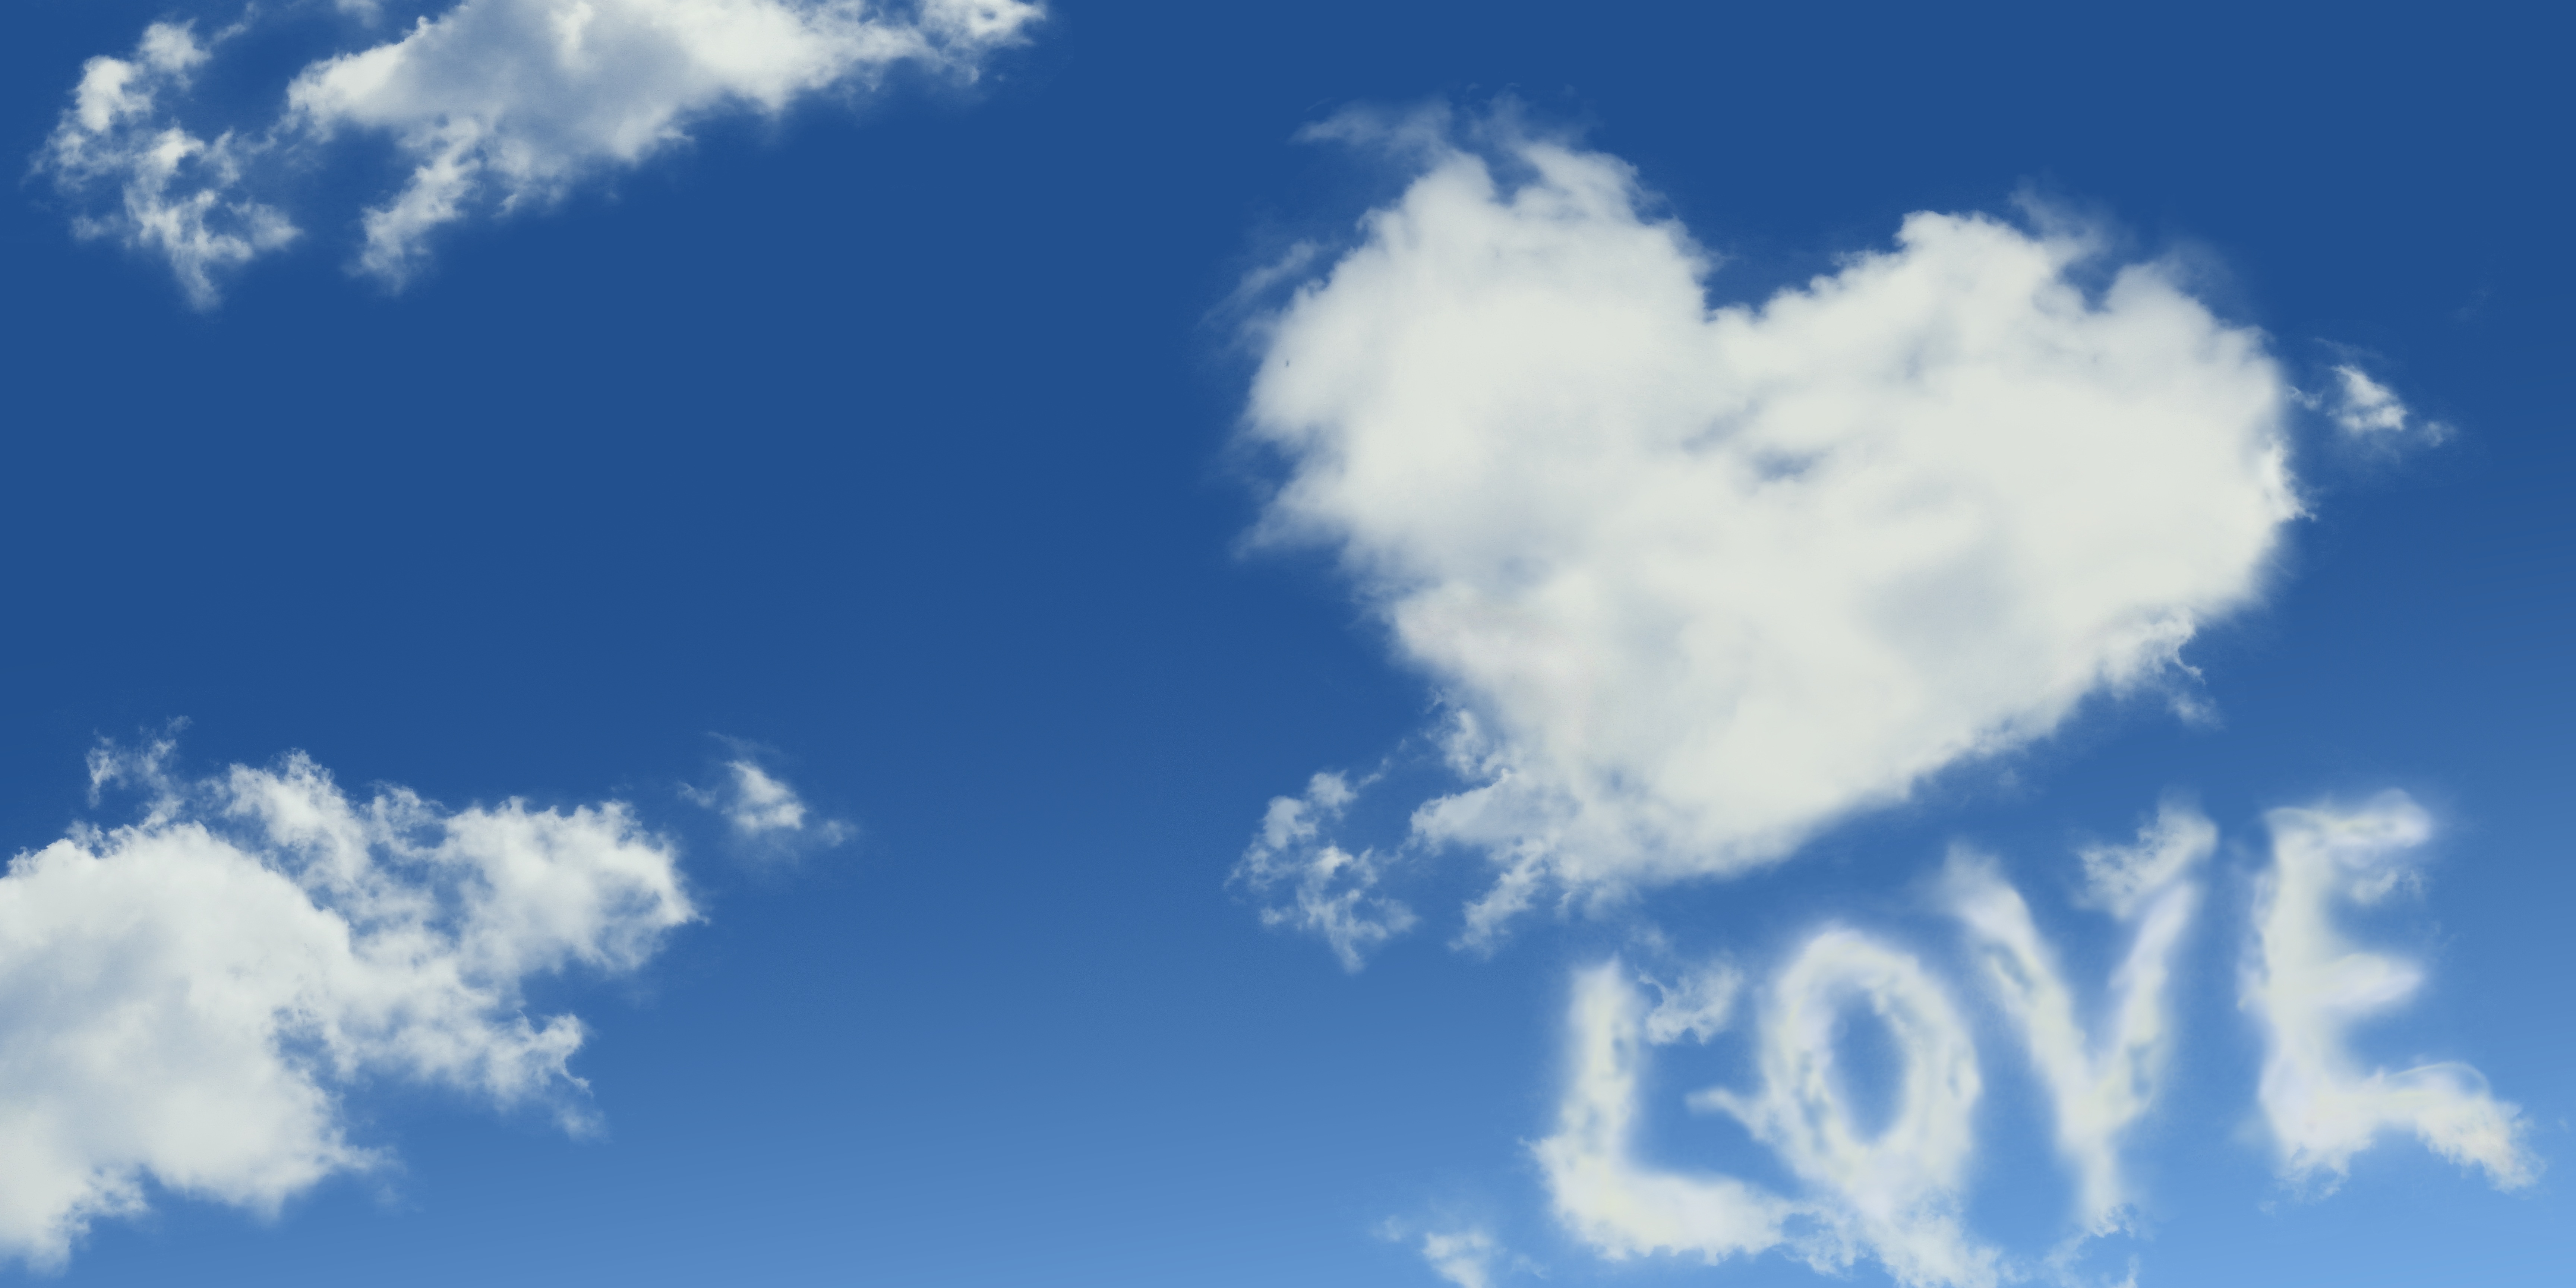
cloud, sky, sunlight, atmosphere, daytime, love, heart, cumulus, romance, romantic, blue, baby, map, affection, clouds, background, design, wallpaper, postcard, valentine, greeting card, feelings, longing, valentine's day, mother's day, meteorological phenomenon, atmosphere of earth